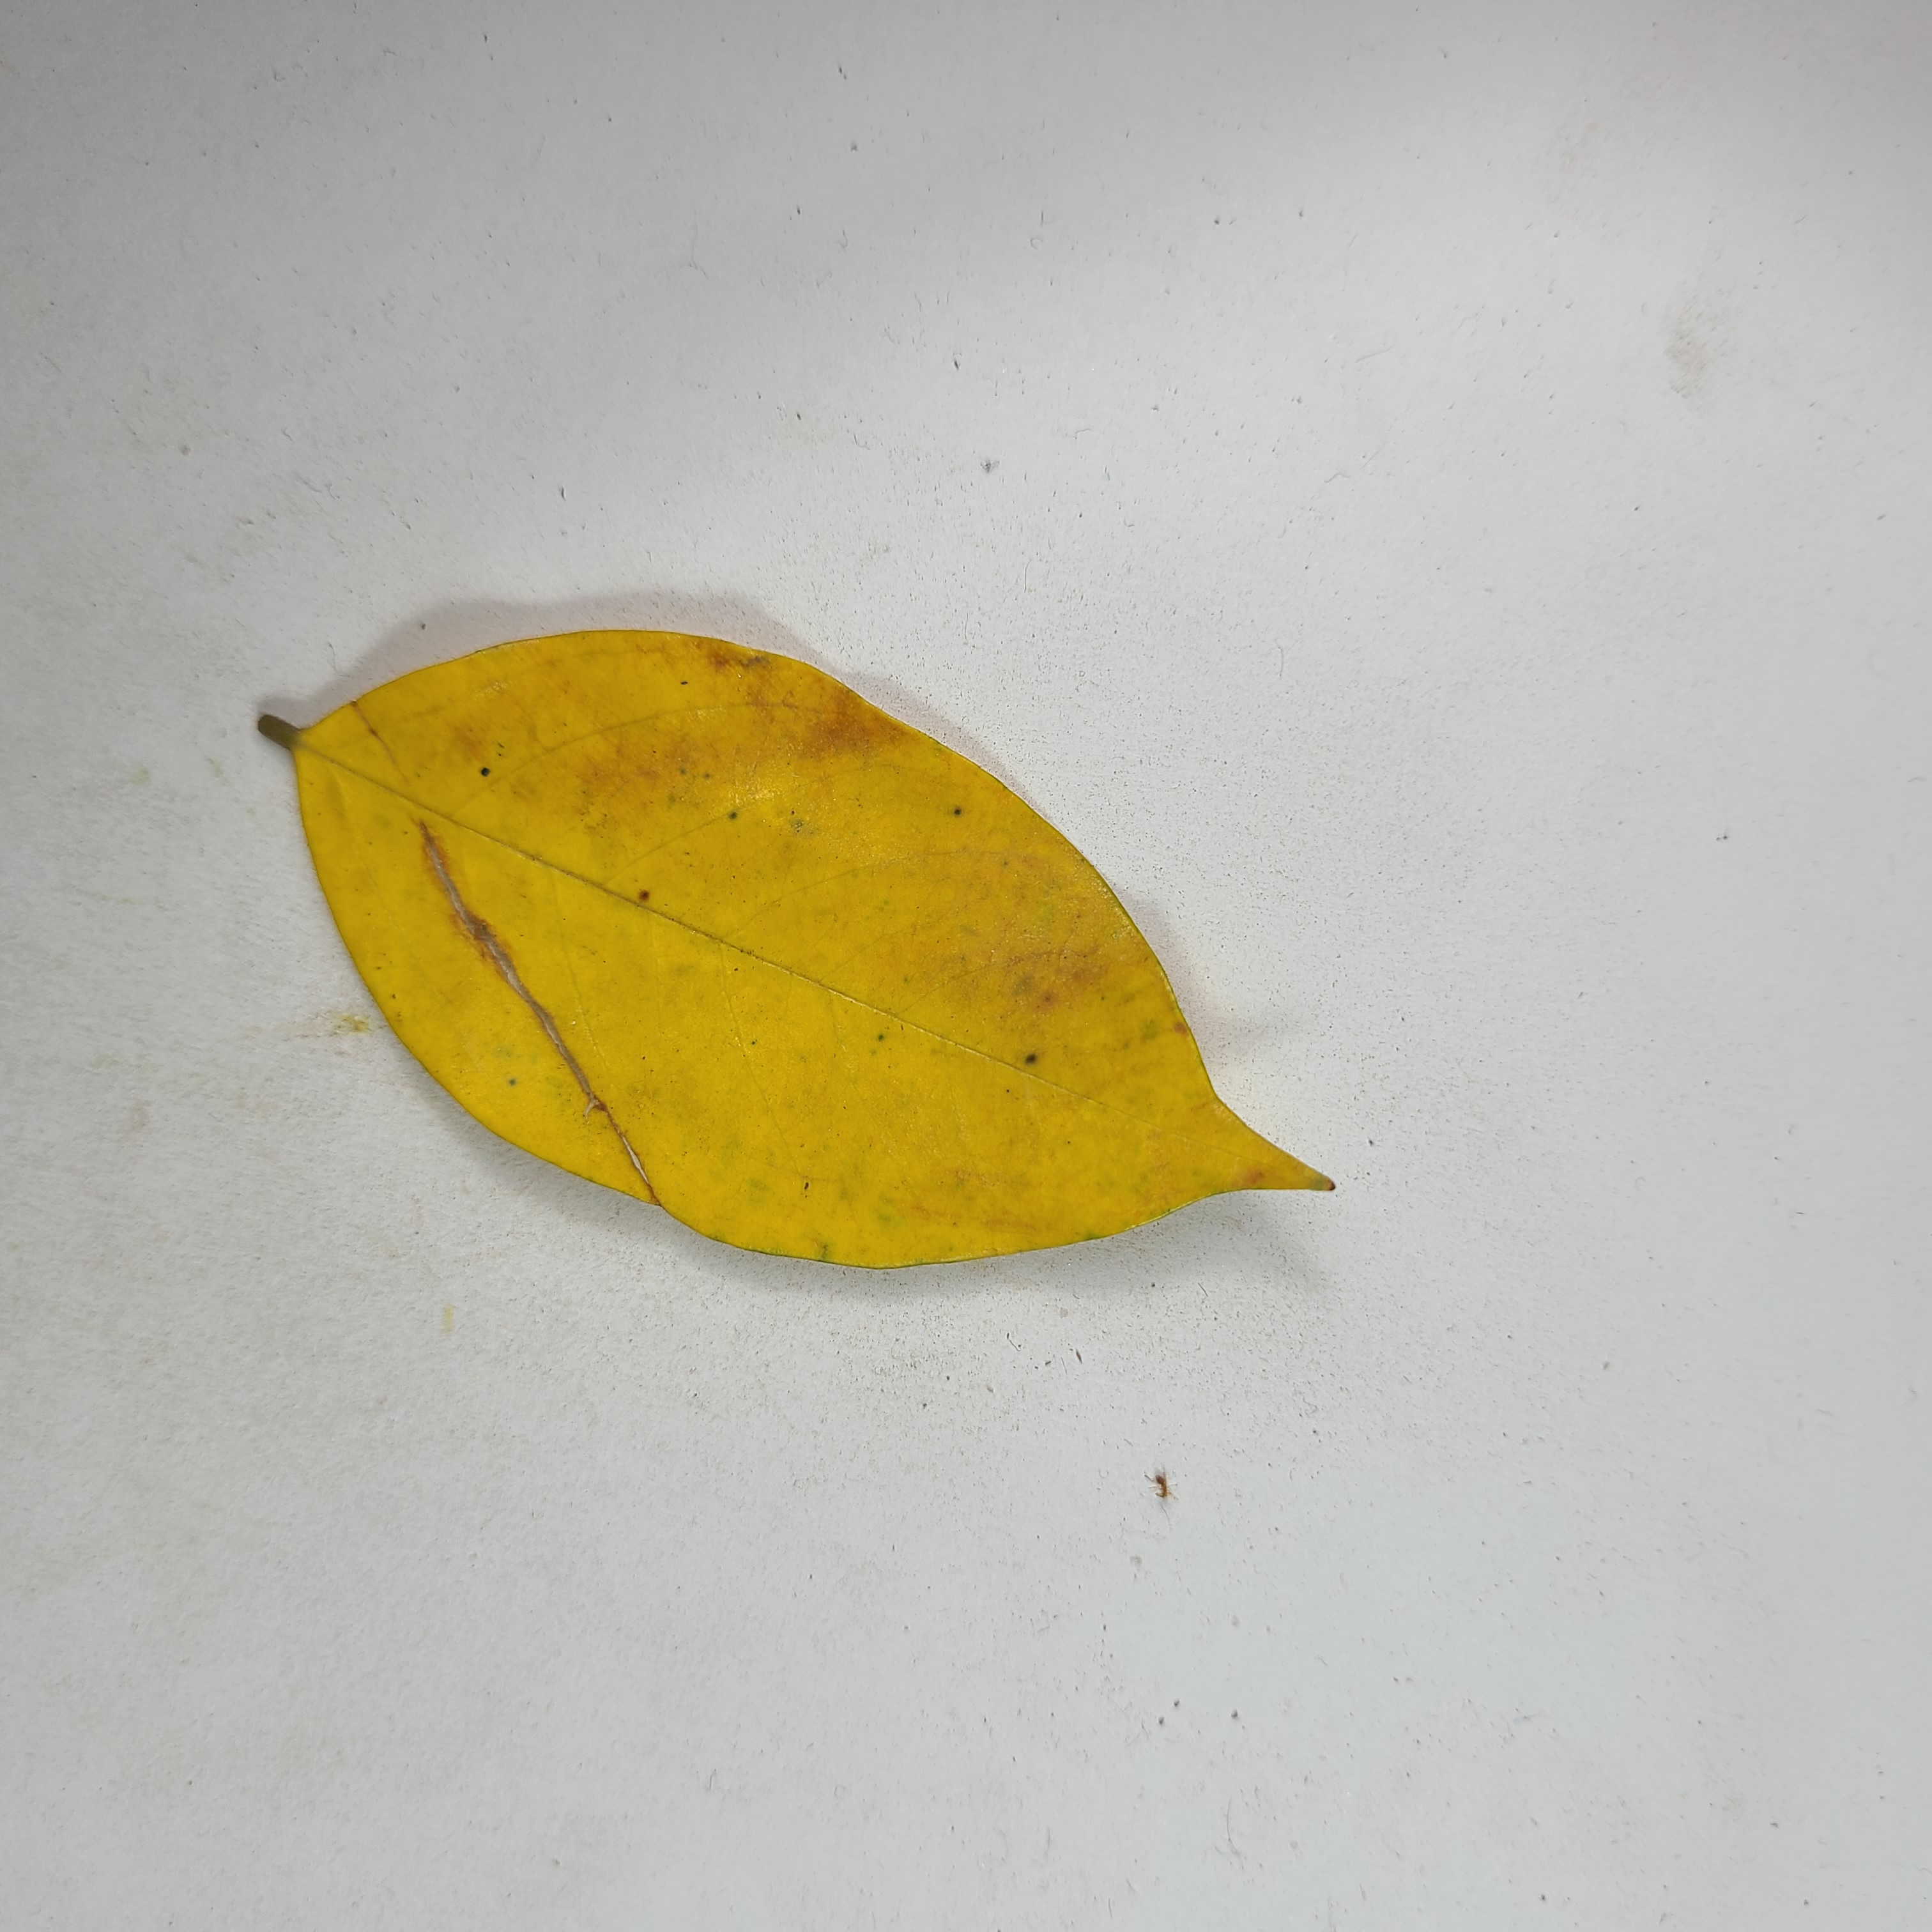
Label: Yellow Leaves